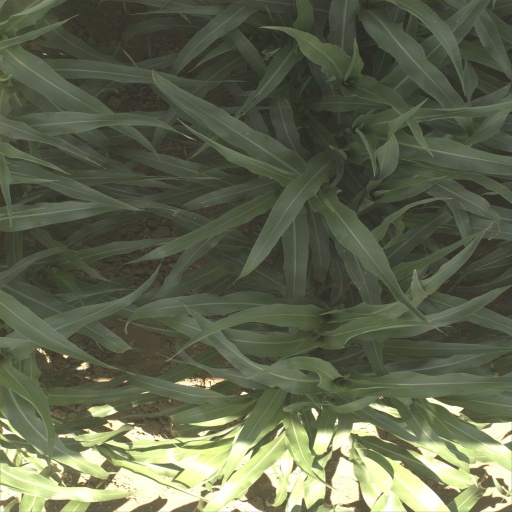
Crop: sorghum